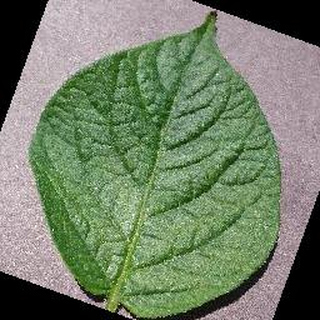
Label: healthy_potato